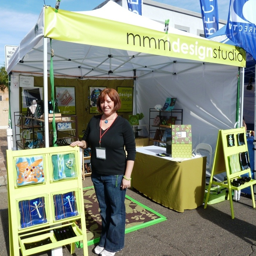
i love the pop of green !